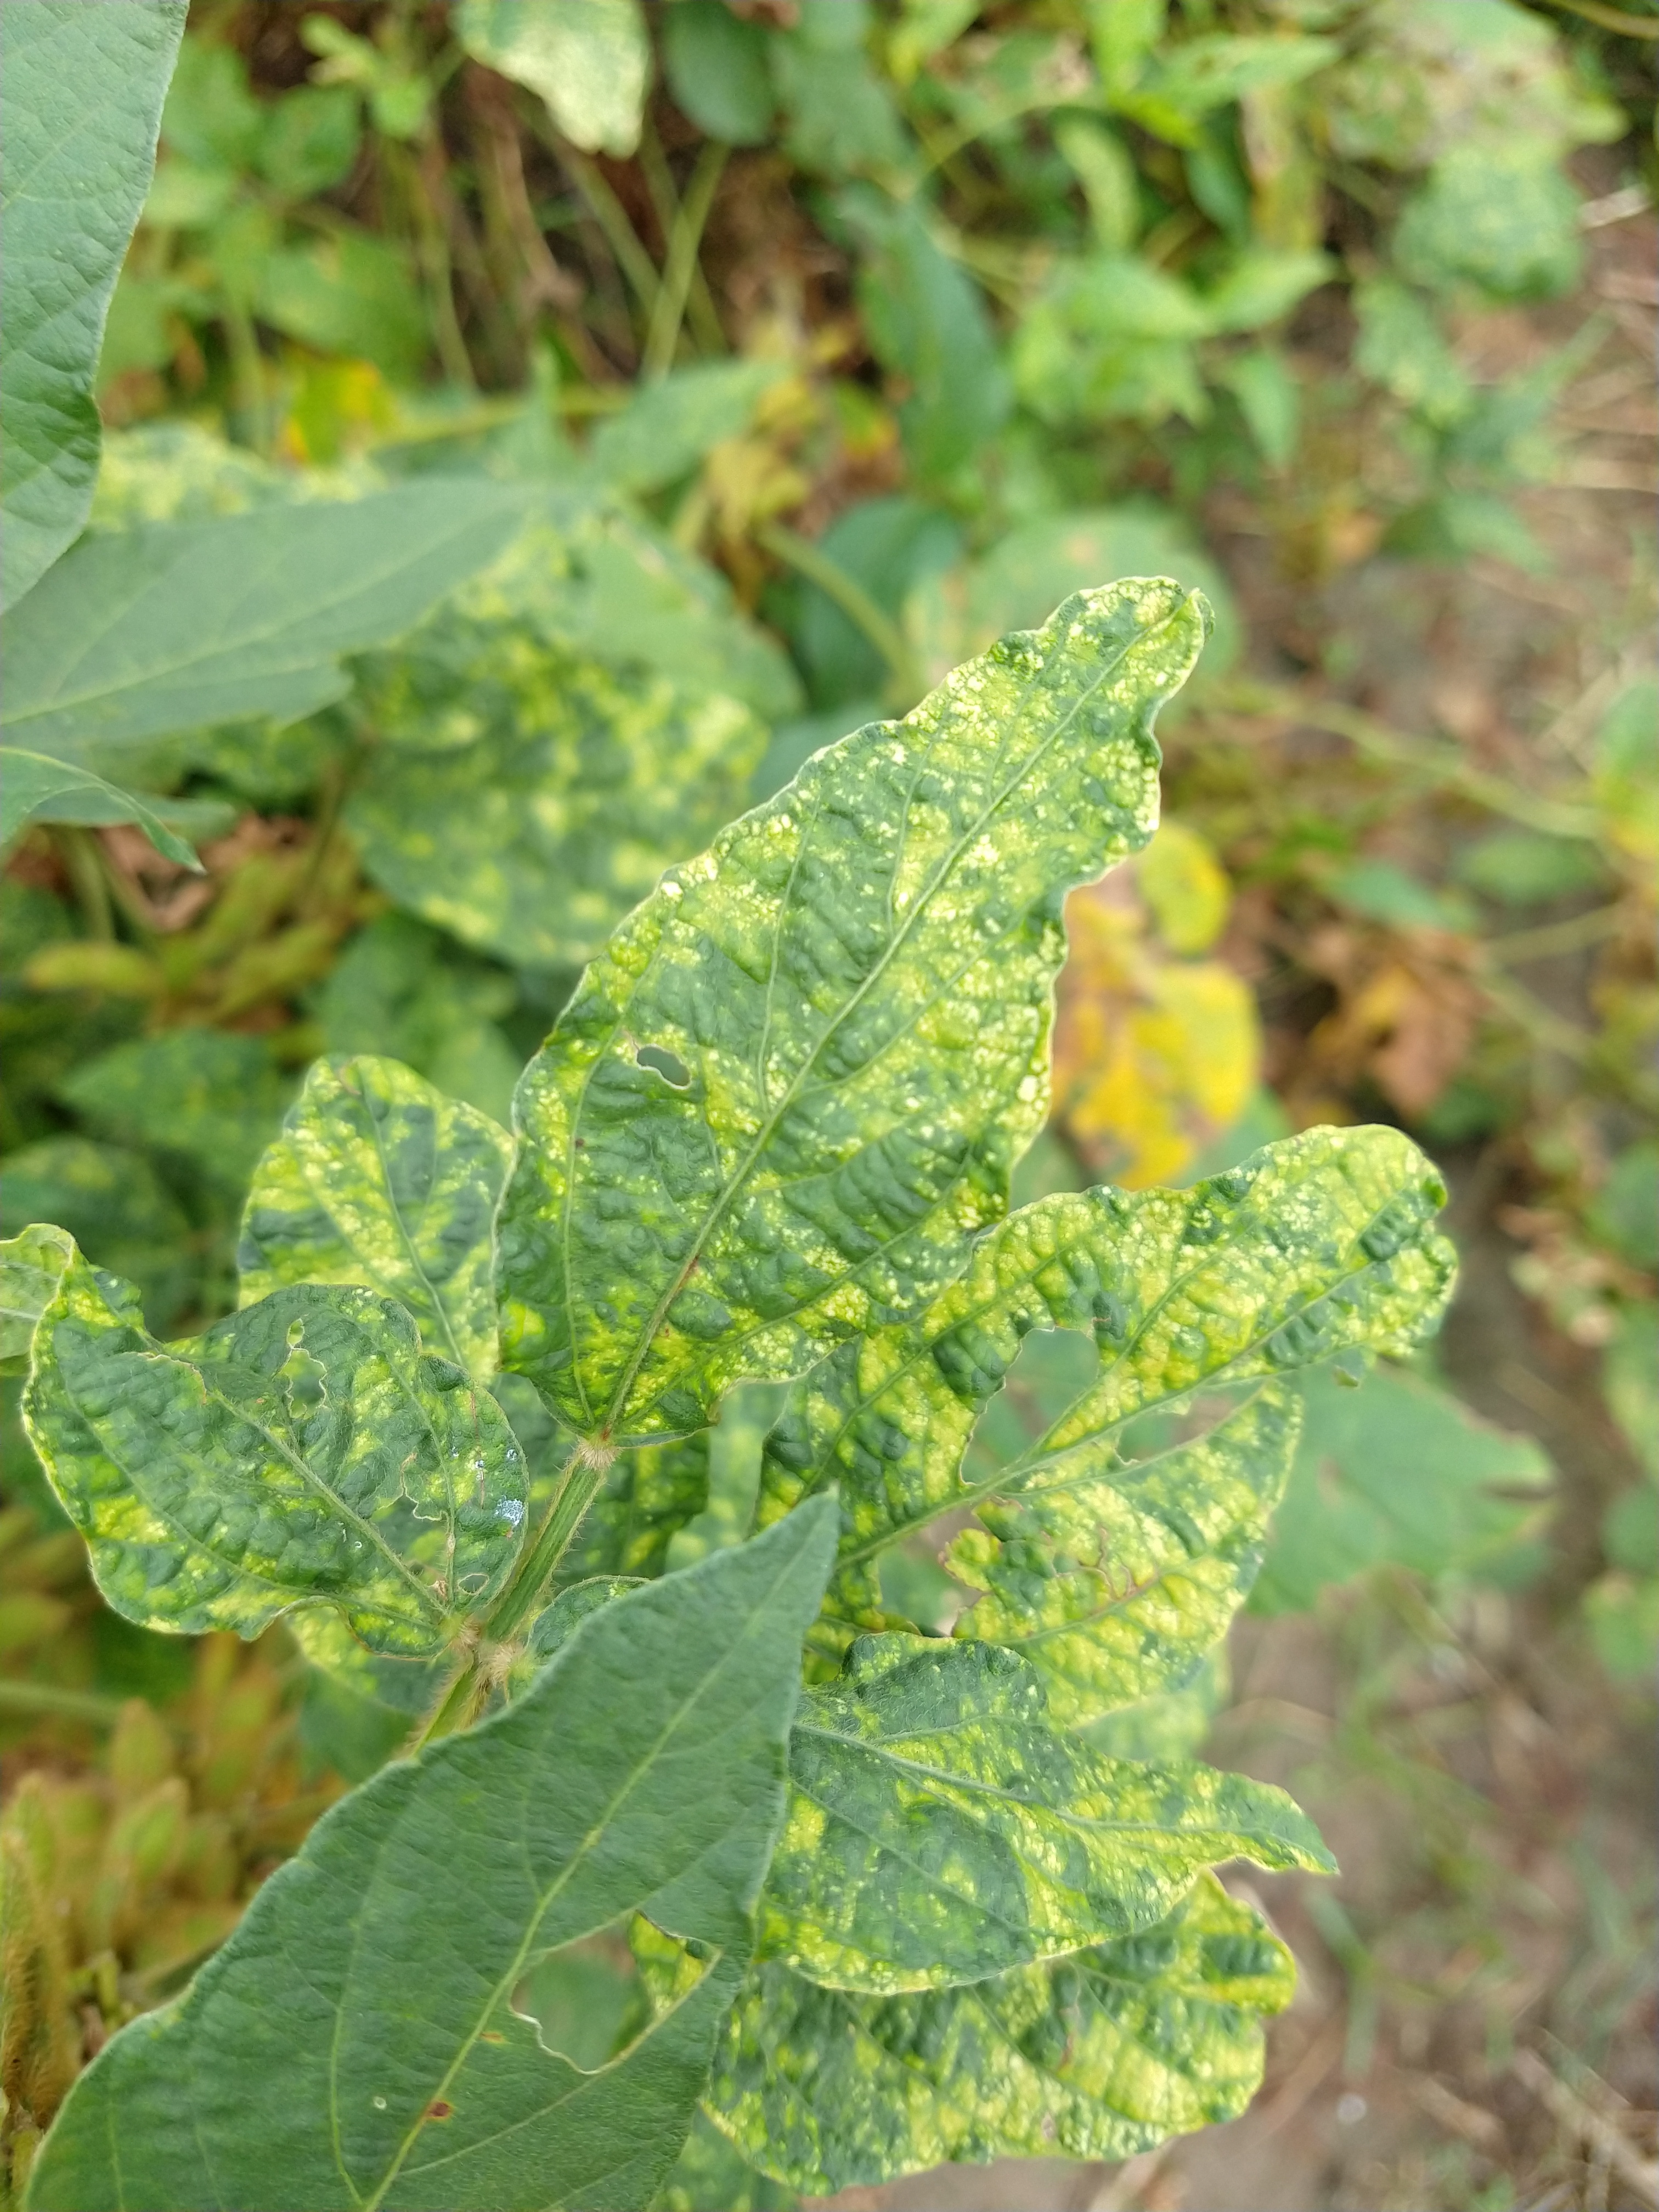
Label: Disease